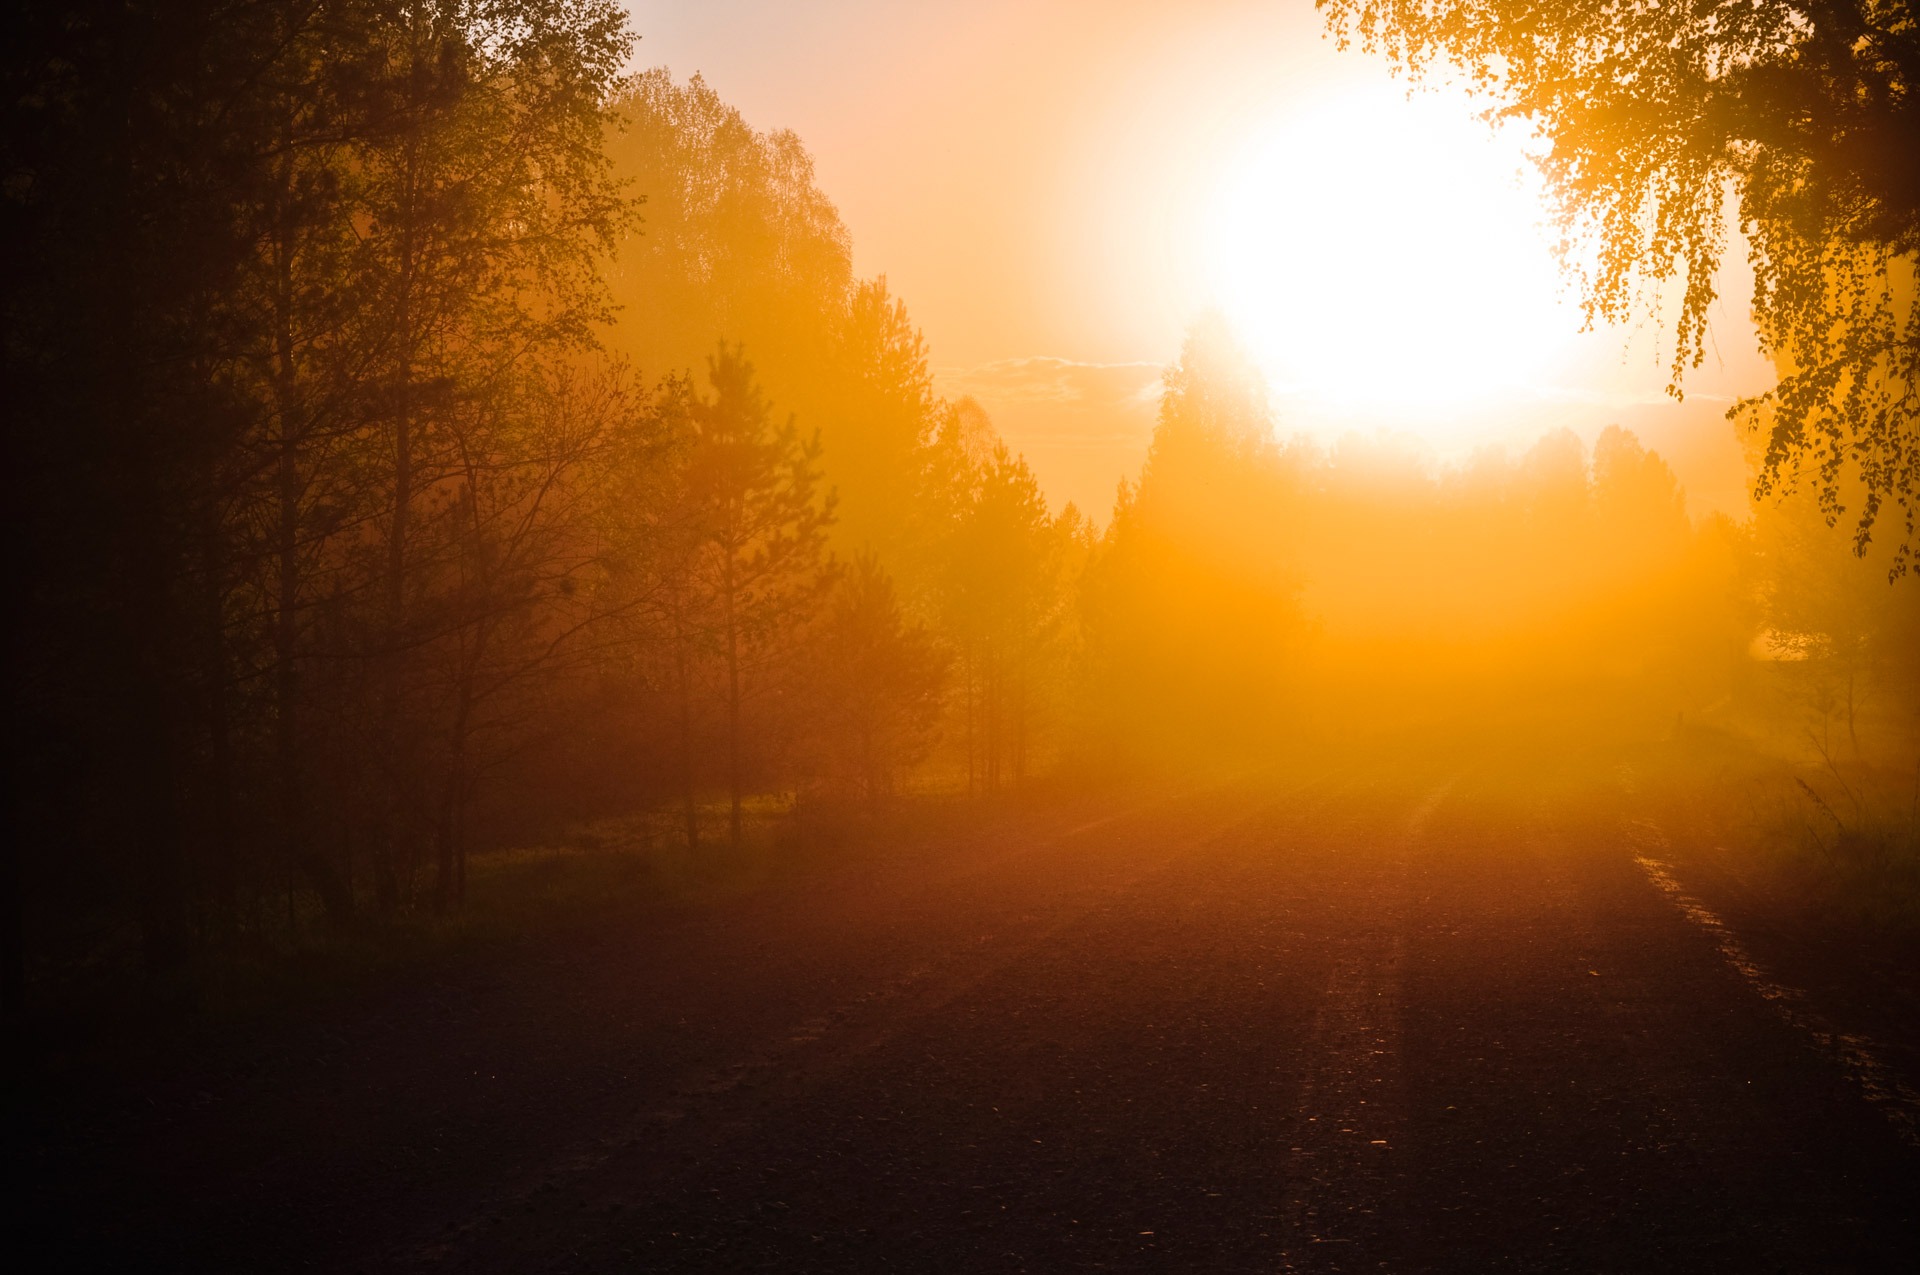
landscape, nature, silhouette, light, glowing, sky, sunshine, sun, fog, sunrise, sunset, road, mist, sunlight, morning, star, dawn, atmosphere, dusk, evening, orange, golden, scenic, scenery, colorful, yellow, plants, trees, outdoors, woods, bright, rays, shiny, shining, paths, astronomical object, glows, atmospheric phenomenon